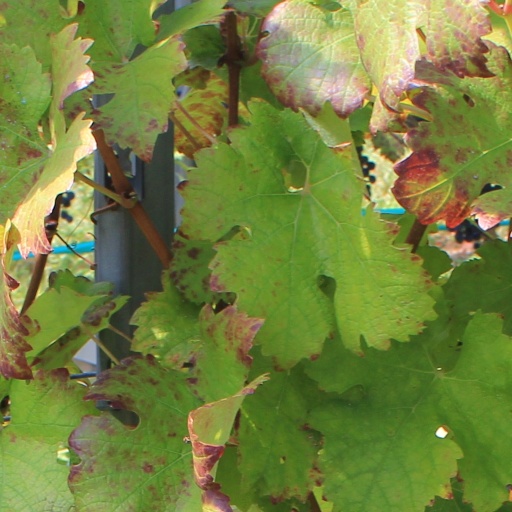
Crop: grape